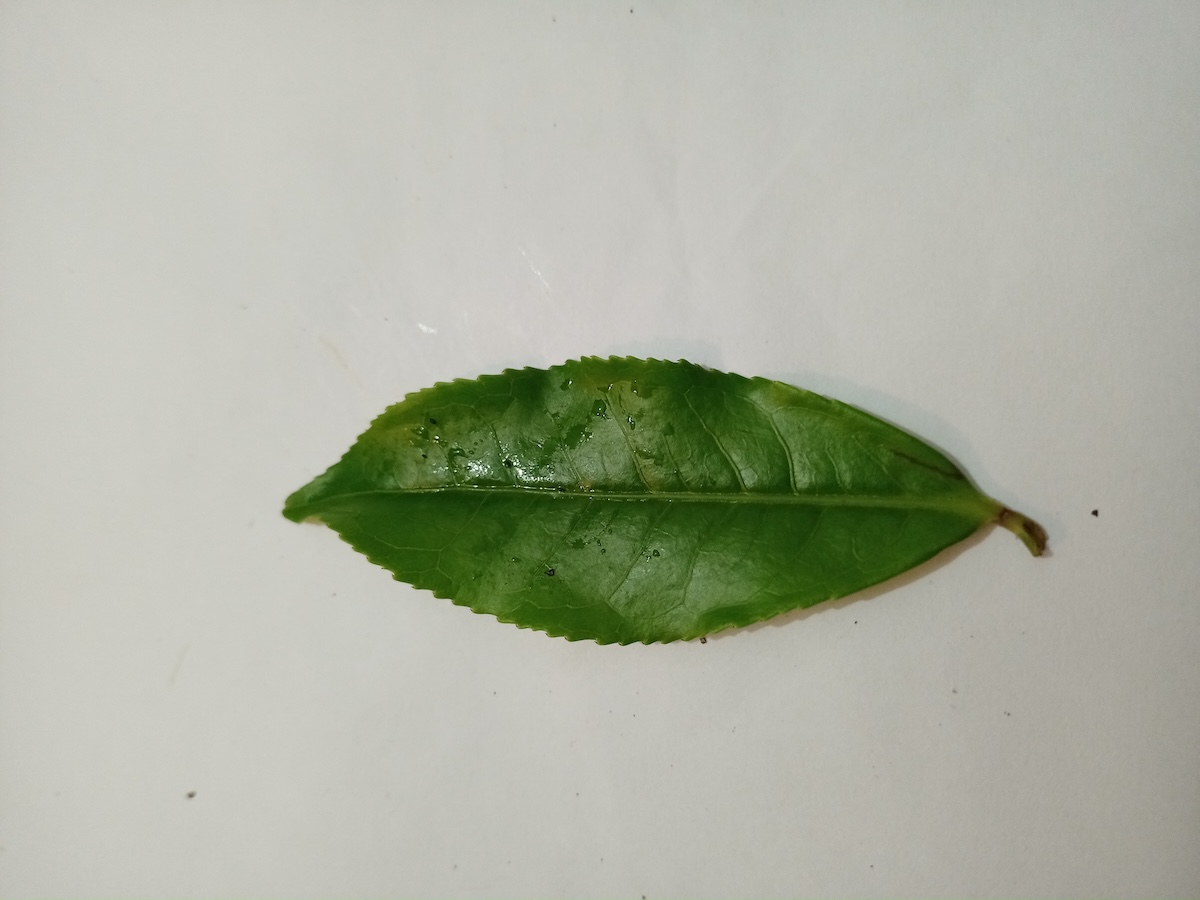
Label: Healthy leaf